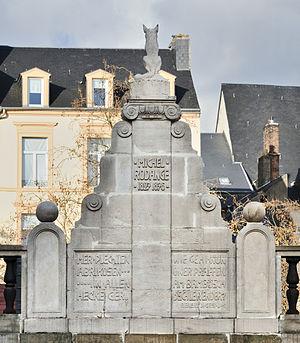
Luxembourg-ville, monument Michel-Rodange